Galveston College

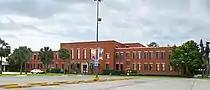
Moody Hall

Galveston College originally operated in a building that had formerly been occupied by an orphanage—a building that is still part of the school and houses several auditoriums in addition to the college's administrative offices. Over the past 47 years the school has expanded several times through bond issues and grants by local families and foundations. At one point in the 1980s the college was composed of two campuses, the Main campus at 41st and Avenue Q and the Fort Crockett campus near 53rd Street and Avenue U. During the 1990s land around the main campus was purchased and additional classrooms and facilities were constructed. This allowed for the consolidation of the Fort Crockett campus into the main campus. A second campus was again established in 2013 when the Charlie Thomas Family Applied Technology Center was opened to house welding, electronics, HVAC, cosmetology, medical coding, and certified nursing assistant programs.